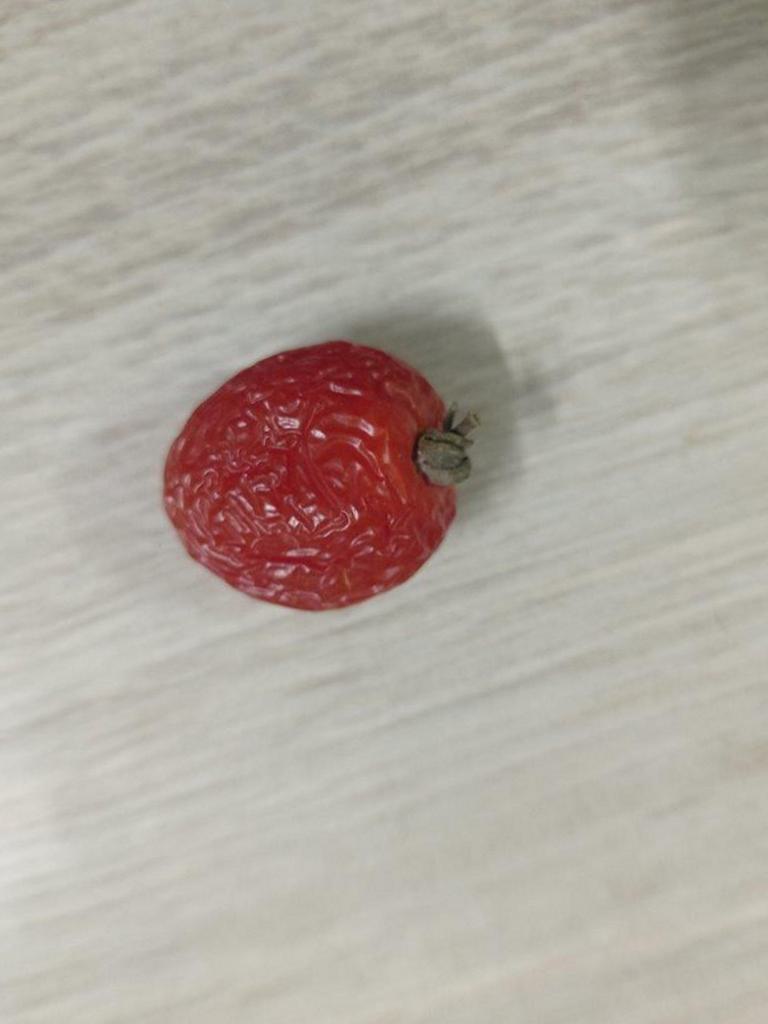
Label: Rotten